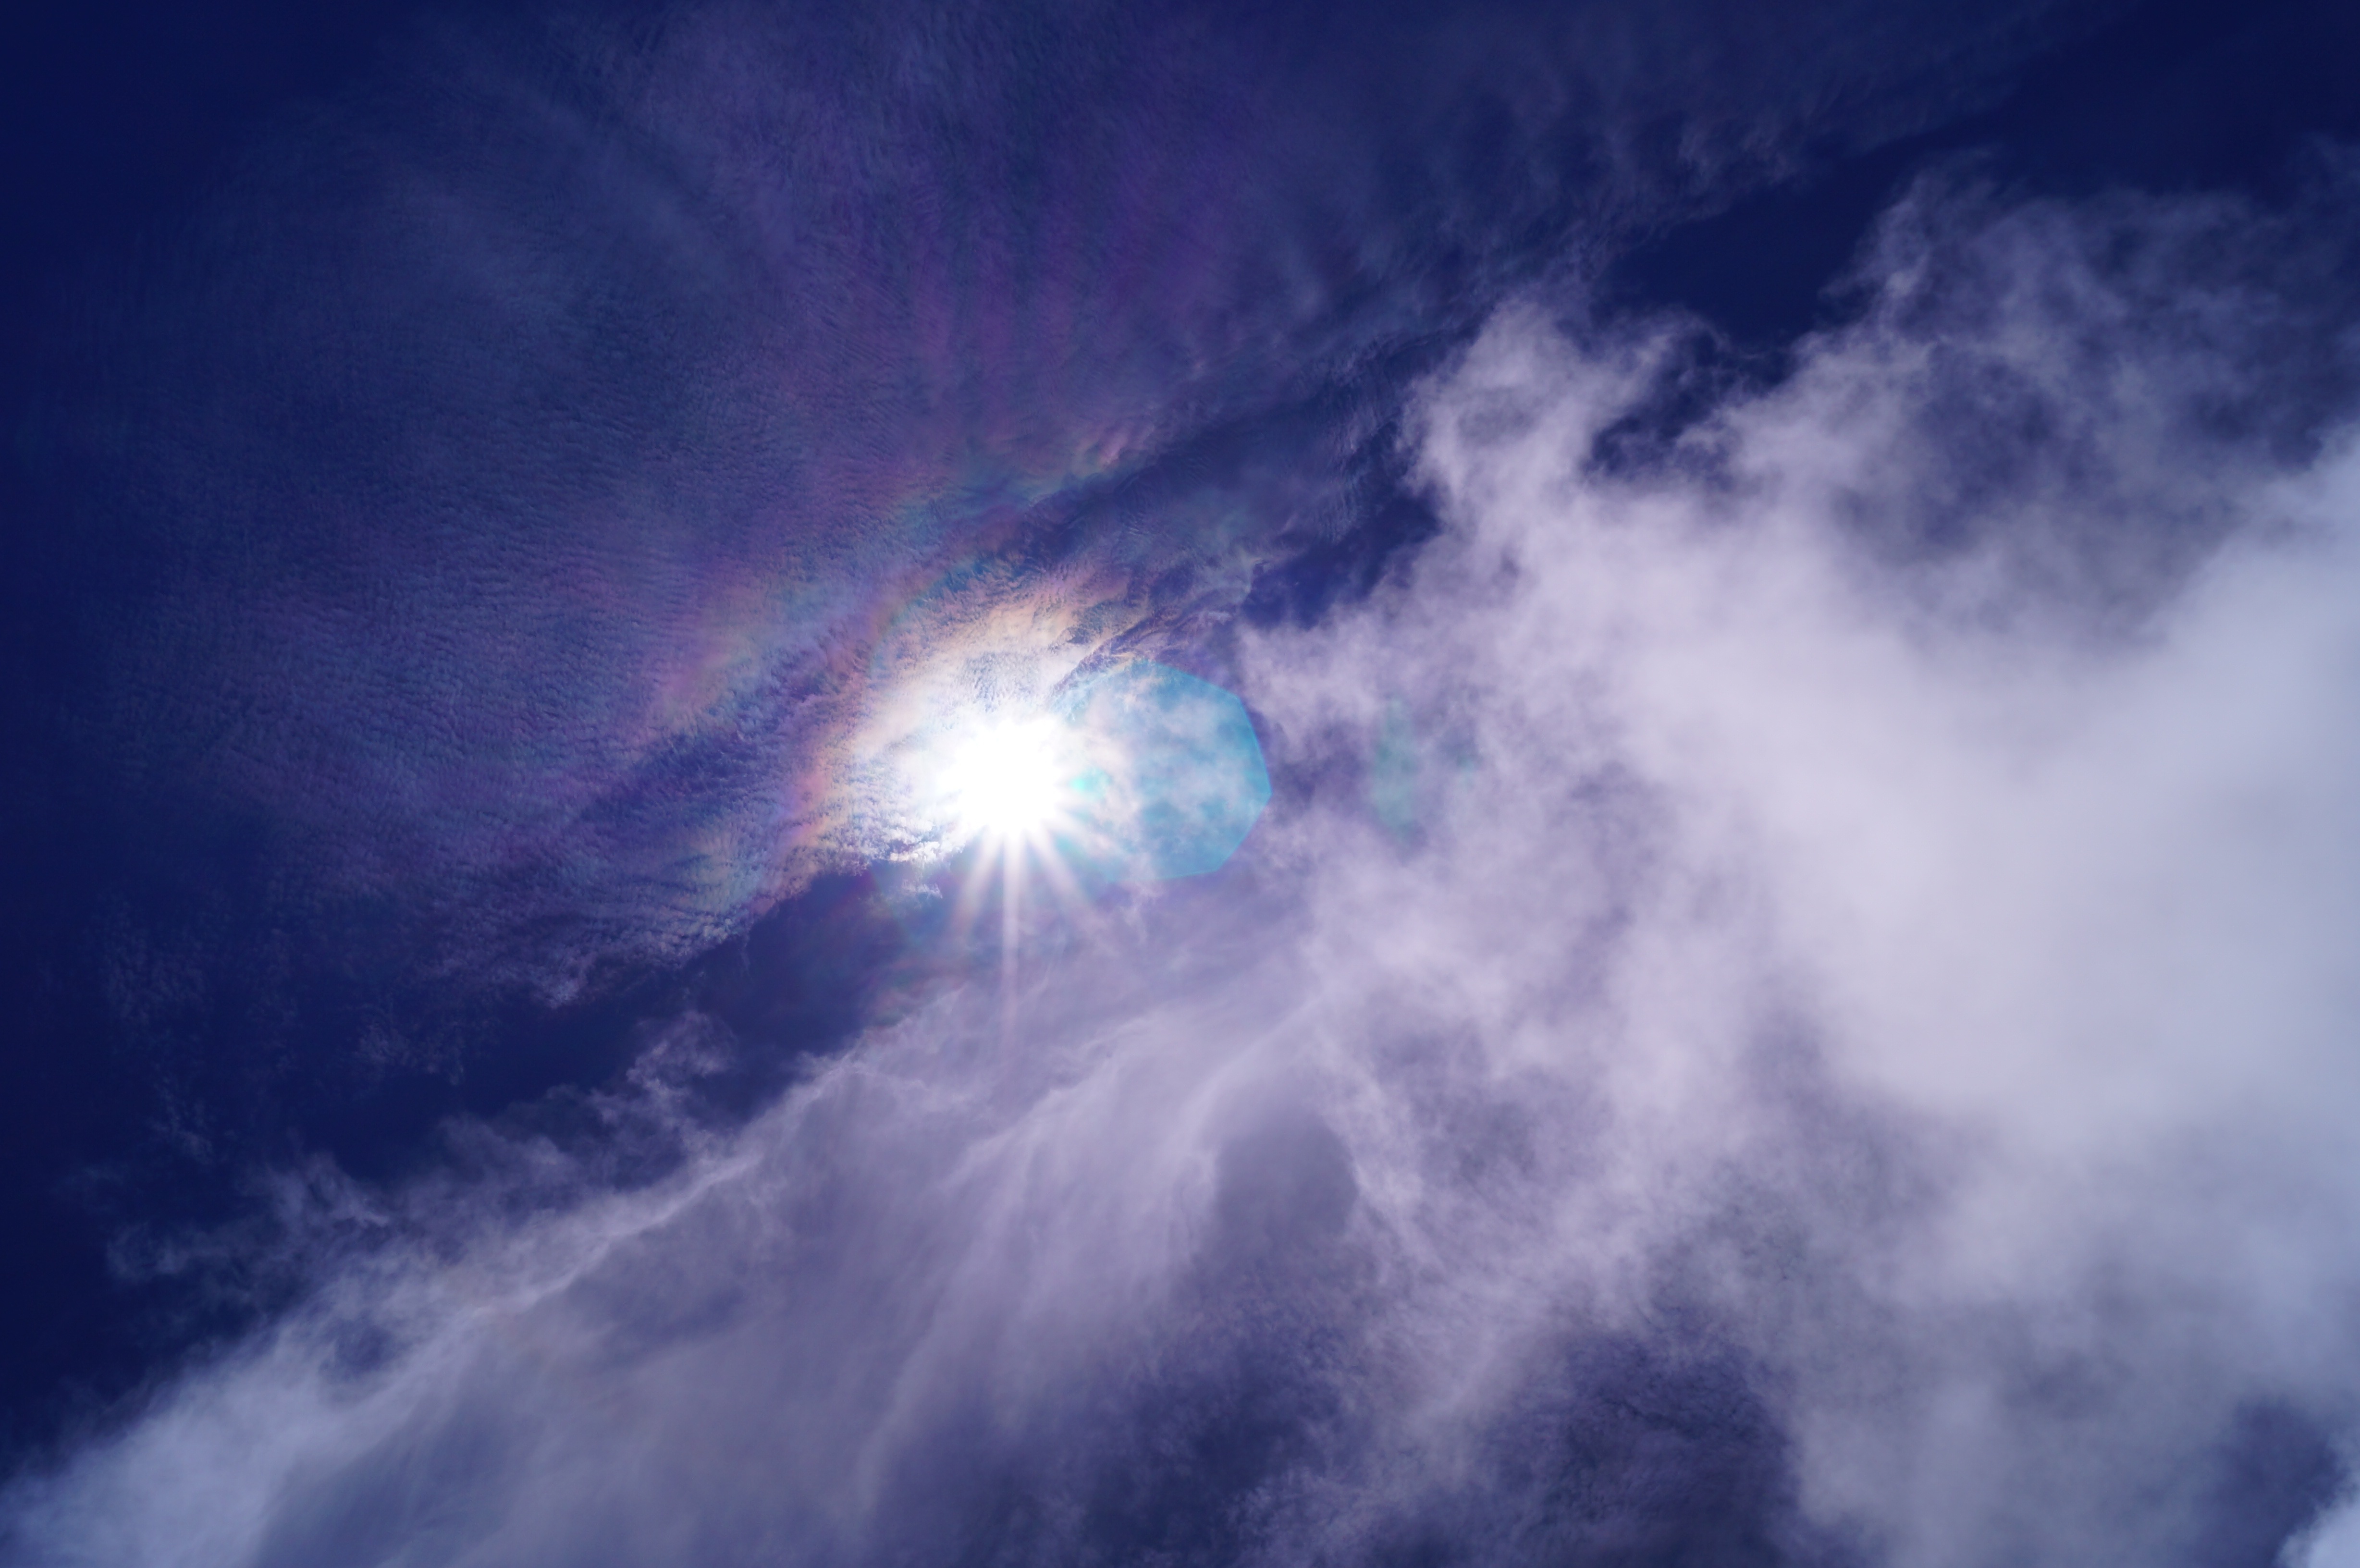
landscape, nature, horizon, cold, light, cloud, sky, sun, sunlight, wave, atmosphere, ice, blue, blue sky, clouds, mexico, rays, astronomical object, meteorological phenomenon, atmospheric phenomenon, atmosphere of earth